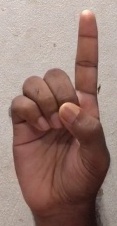
ASL sign: D